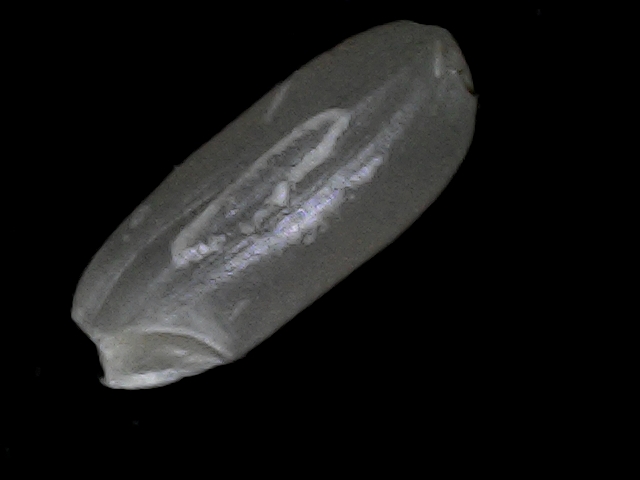
Rice variety: BD95